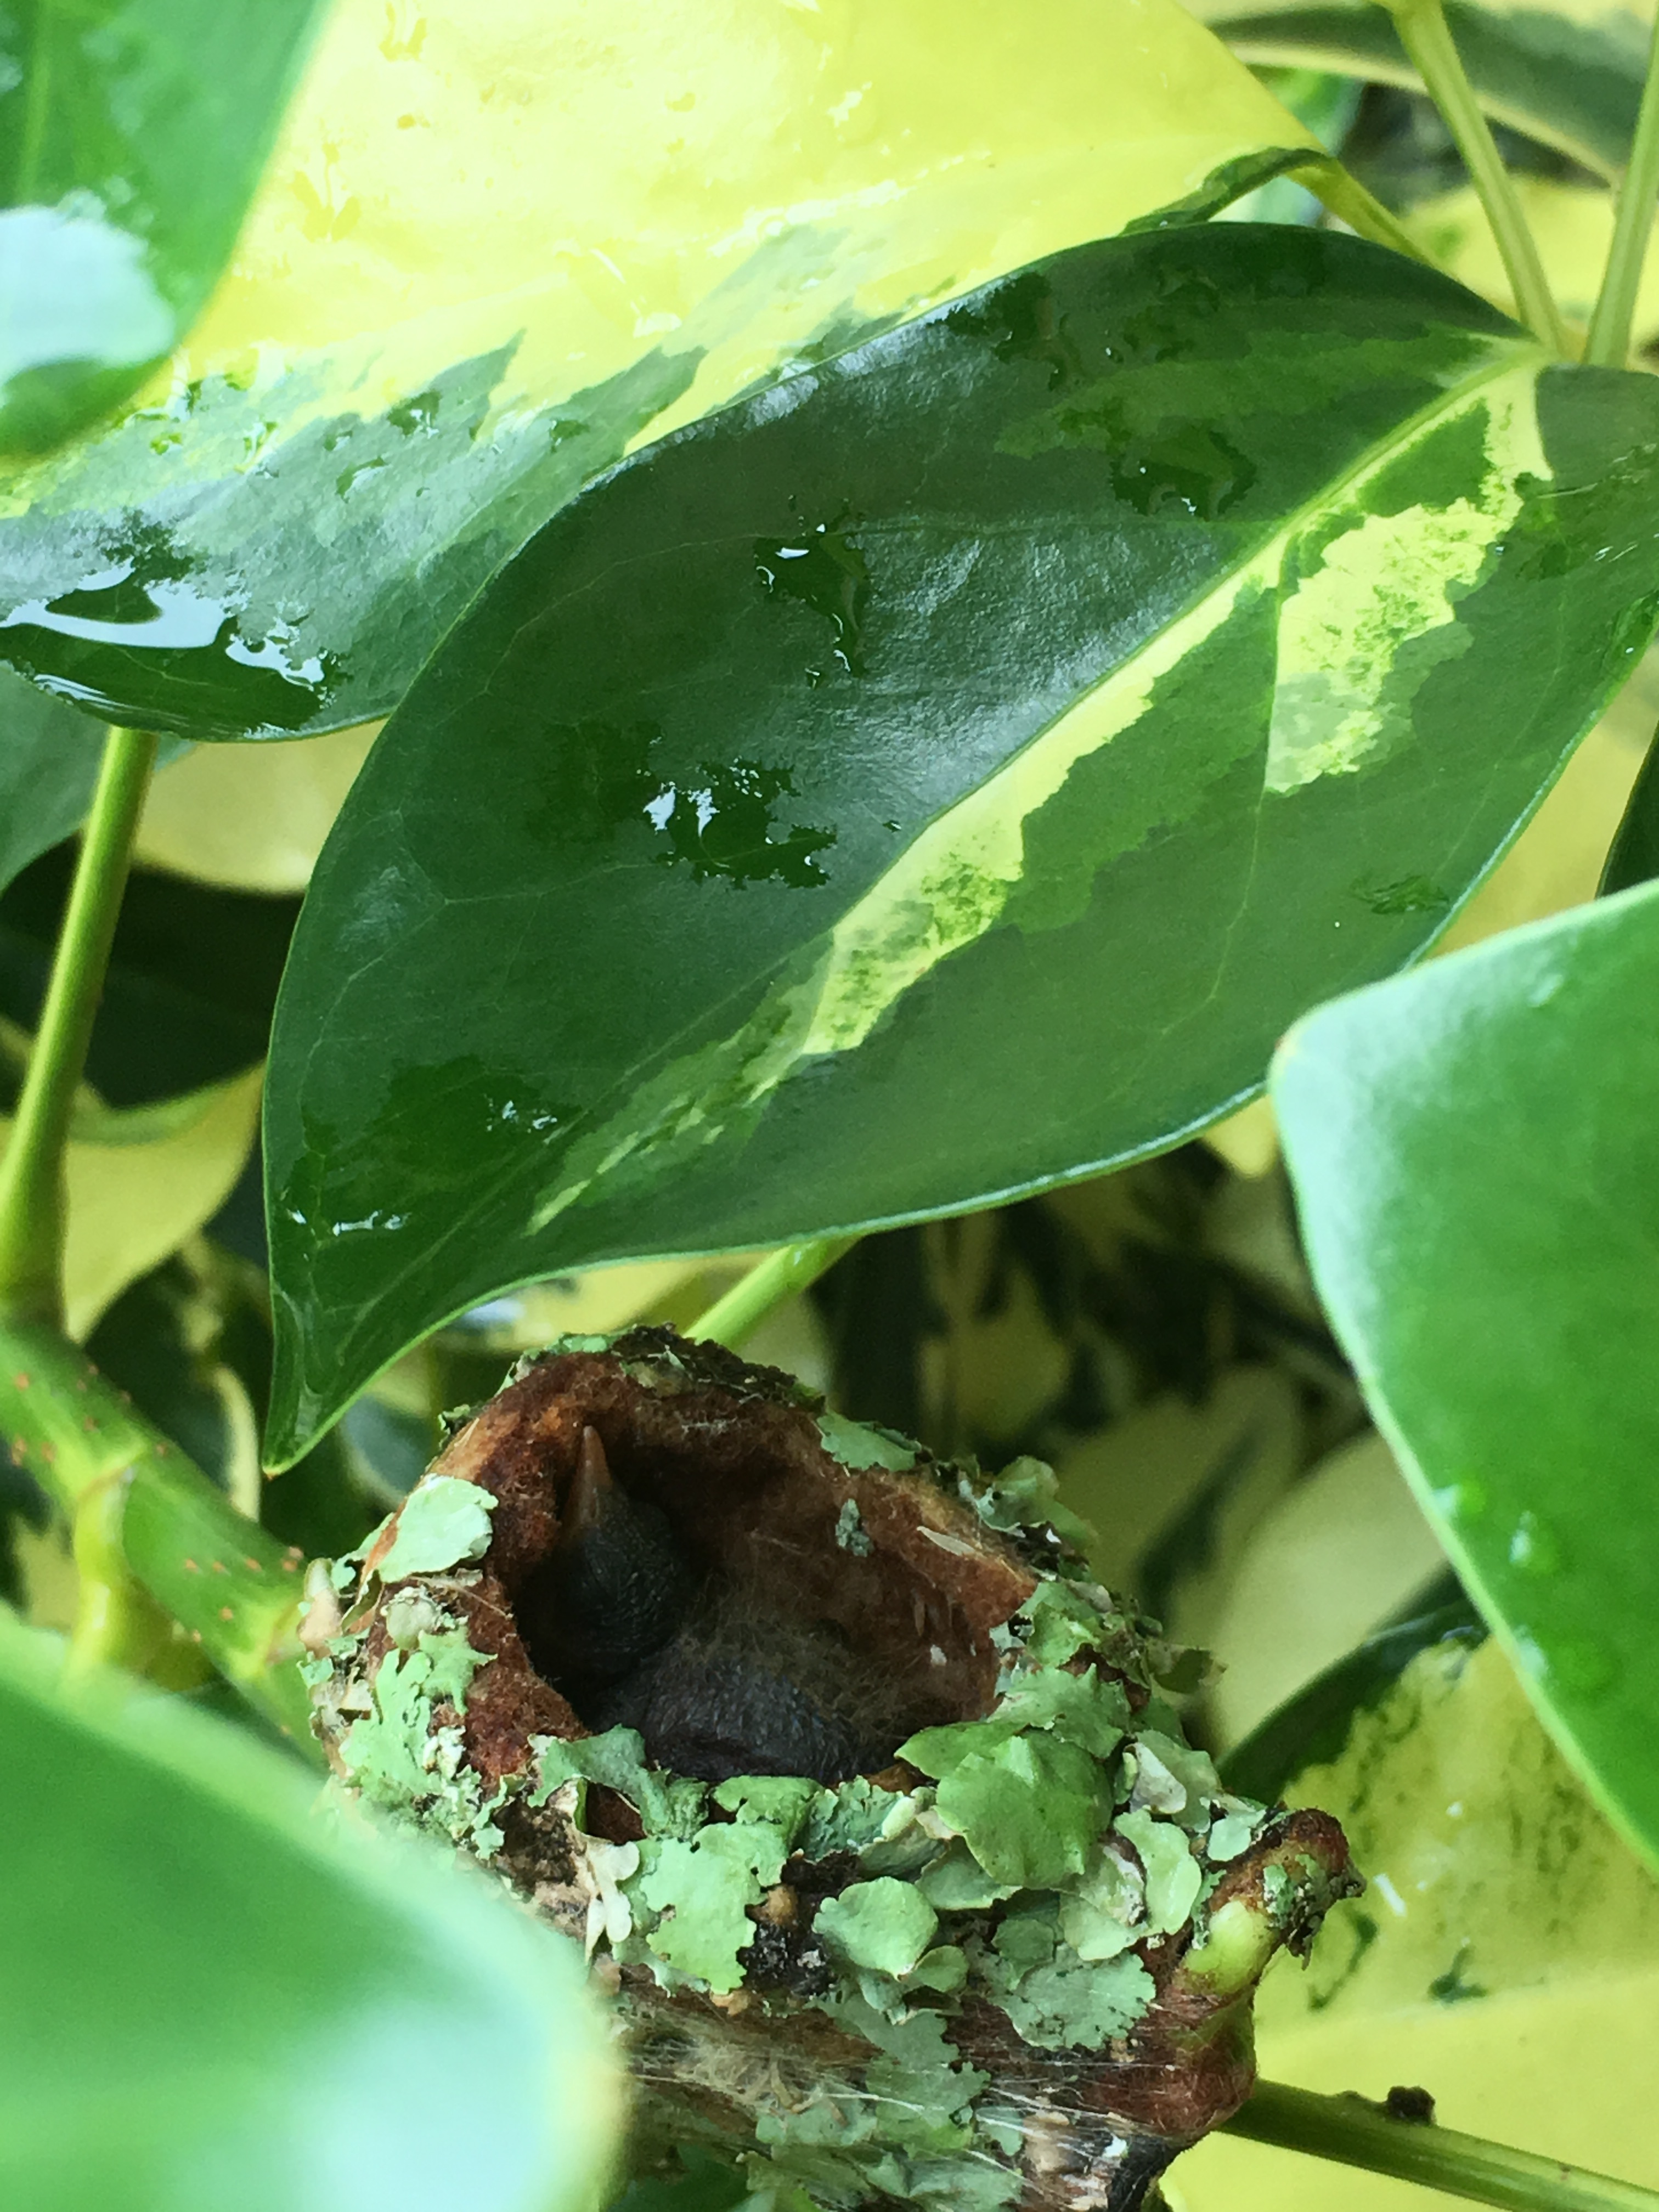
nature, leaf, flower, wildlife, green, insect, botany, amphibian, flora, fauna, invertebrate, macro photography